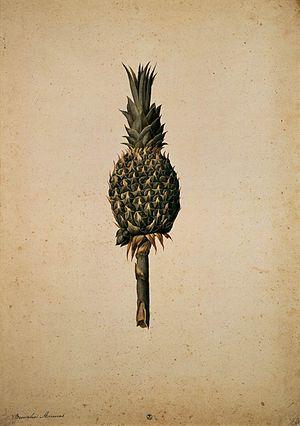
L'ananas est une plante xérophyte, originaire d'Amérique du Sud, plus spécifiquement du Paraguay, du nord-est de l'Argentine et sud du Brésil. Il est connu principalement pour son fruit comestible, qui est en réalité un fruit composé. Le mot ananas vient du tupi-guarani naná naná, qui signifie « parfum des parfums ». Le terme ananas est également un nom vernaculaire ambigu qui peut désigner plusieurs autres espèces de Bromeliaceae, pas à peu comestibles comme l'espèce Glomeropitcairnia penduliflora désignée par les termes « ananas sauvage », « ananas bois » et « zananas mawon », ou encore plusieurs espèces du genre botanique Ananas comme Ananas bracteatus sous les noms d'« ananas sauvage » et « ananas marron ».